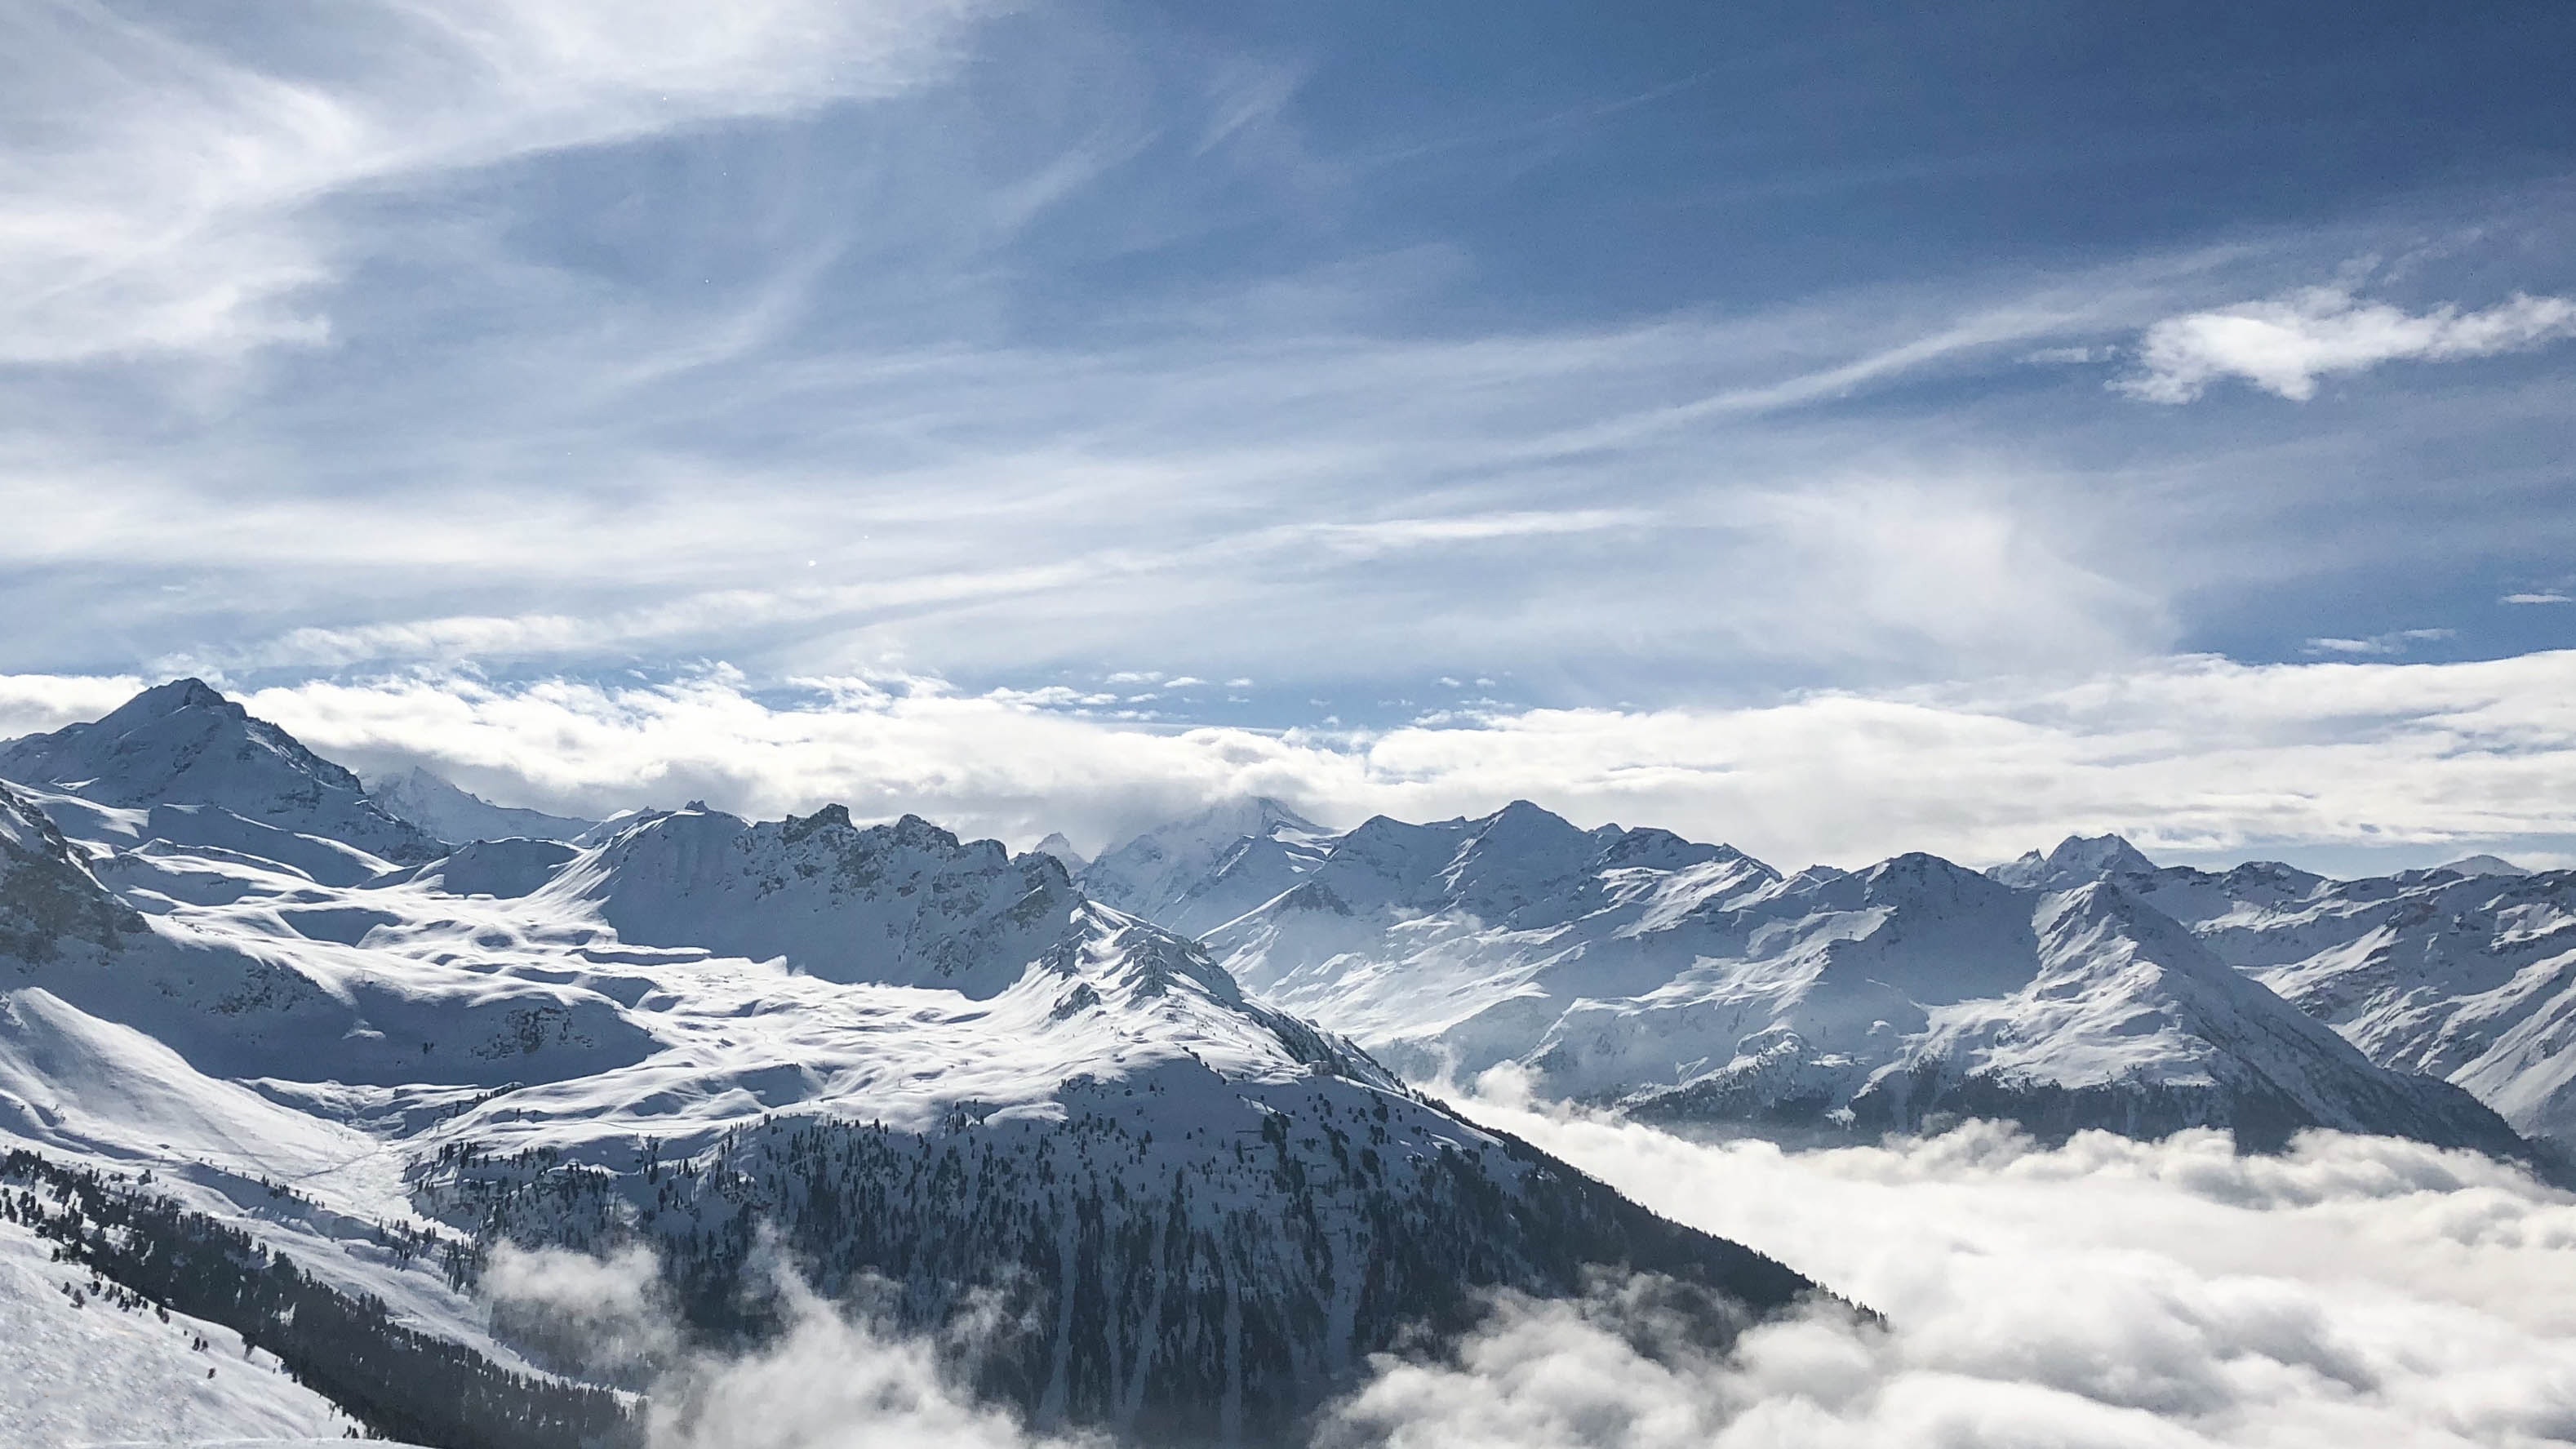
mountainous landforms, mountain, mountain range, sky, cloud, ridge, geological phenomenon, alps, massif, summit, snow, ar te, glacial landform, highland, glacier, fell, hill station, mount scenery, winter, ice cap, nunatak, landscape, cumulus, cirque, photography, hill, moraine, meteorological phenomenon, world, terrain, valley